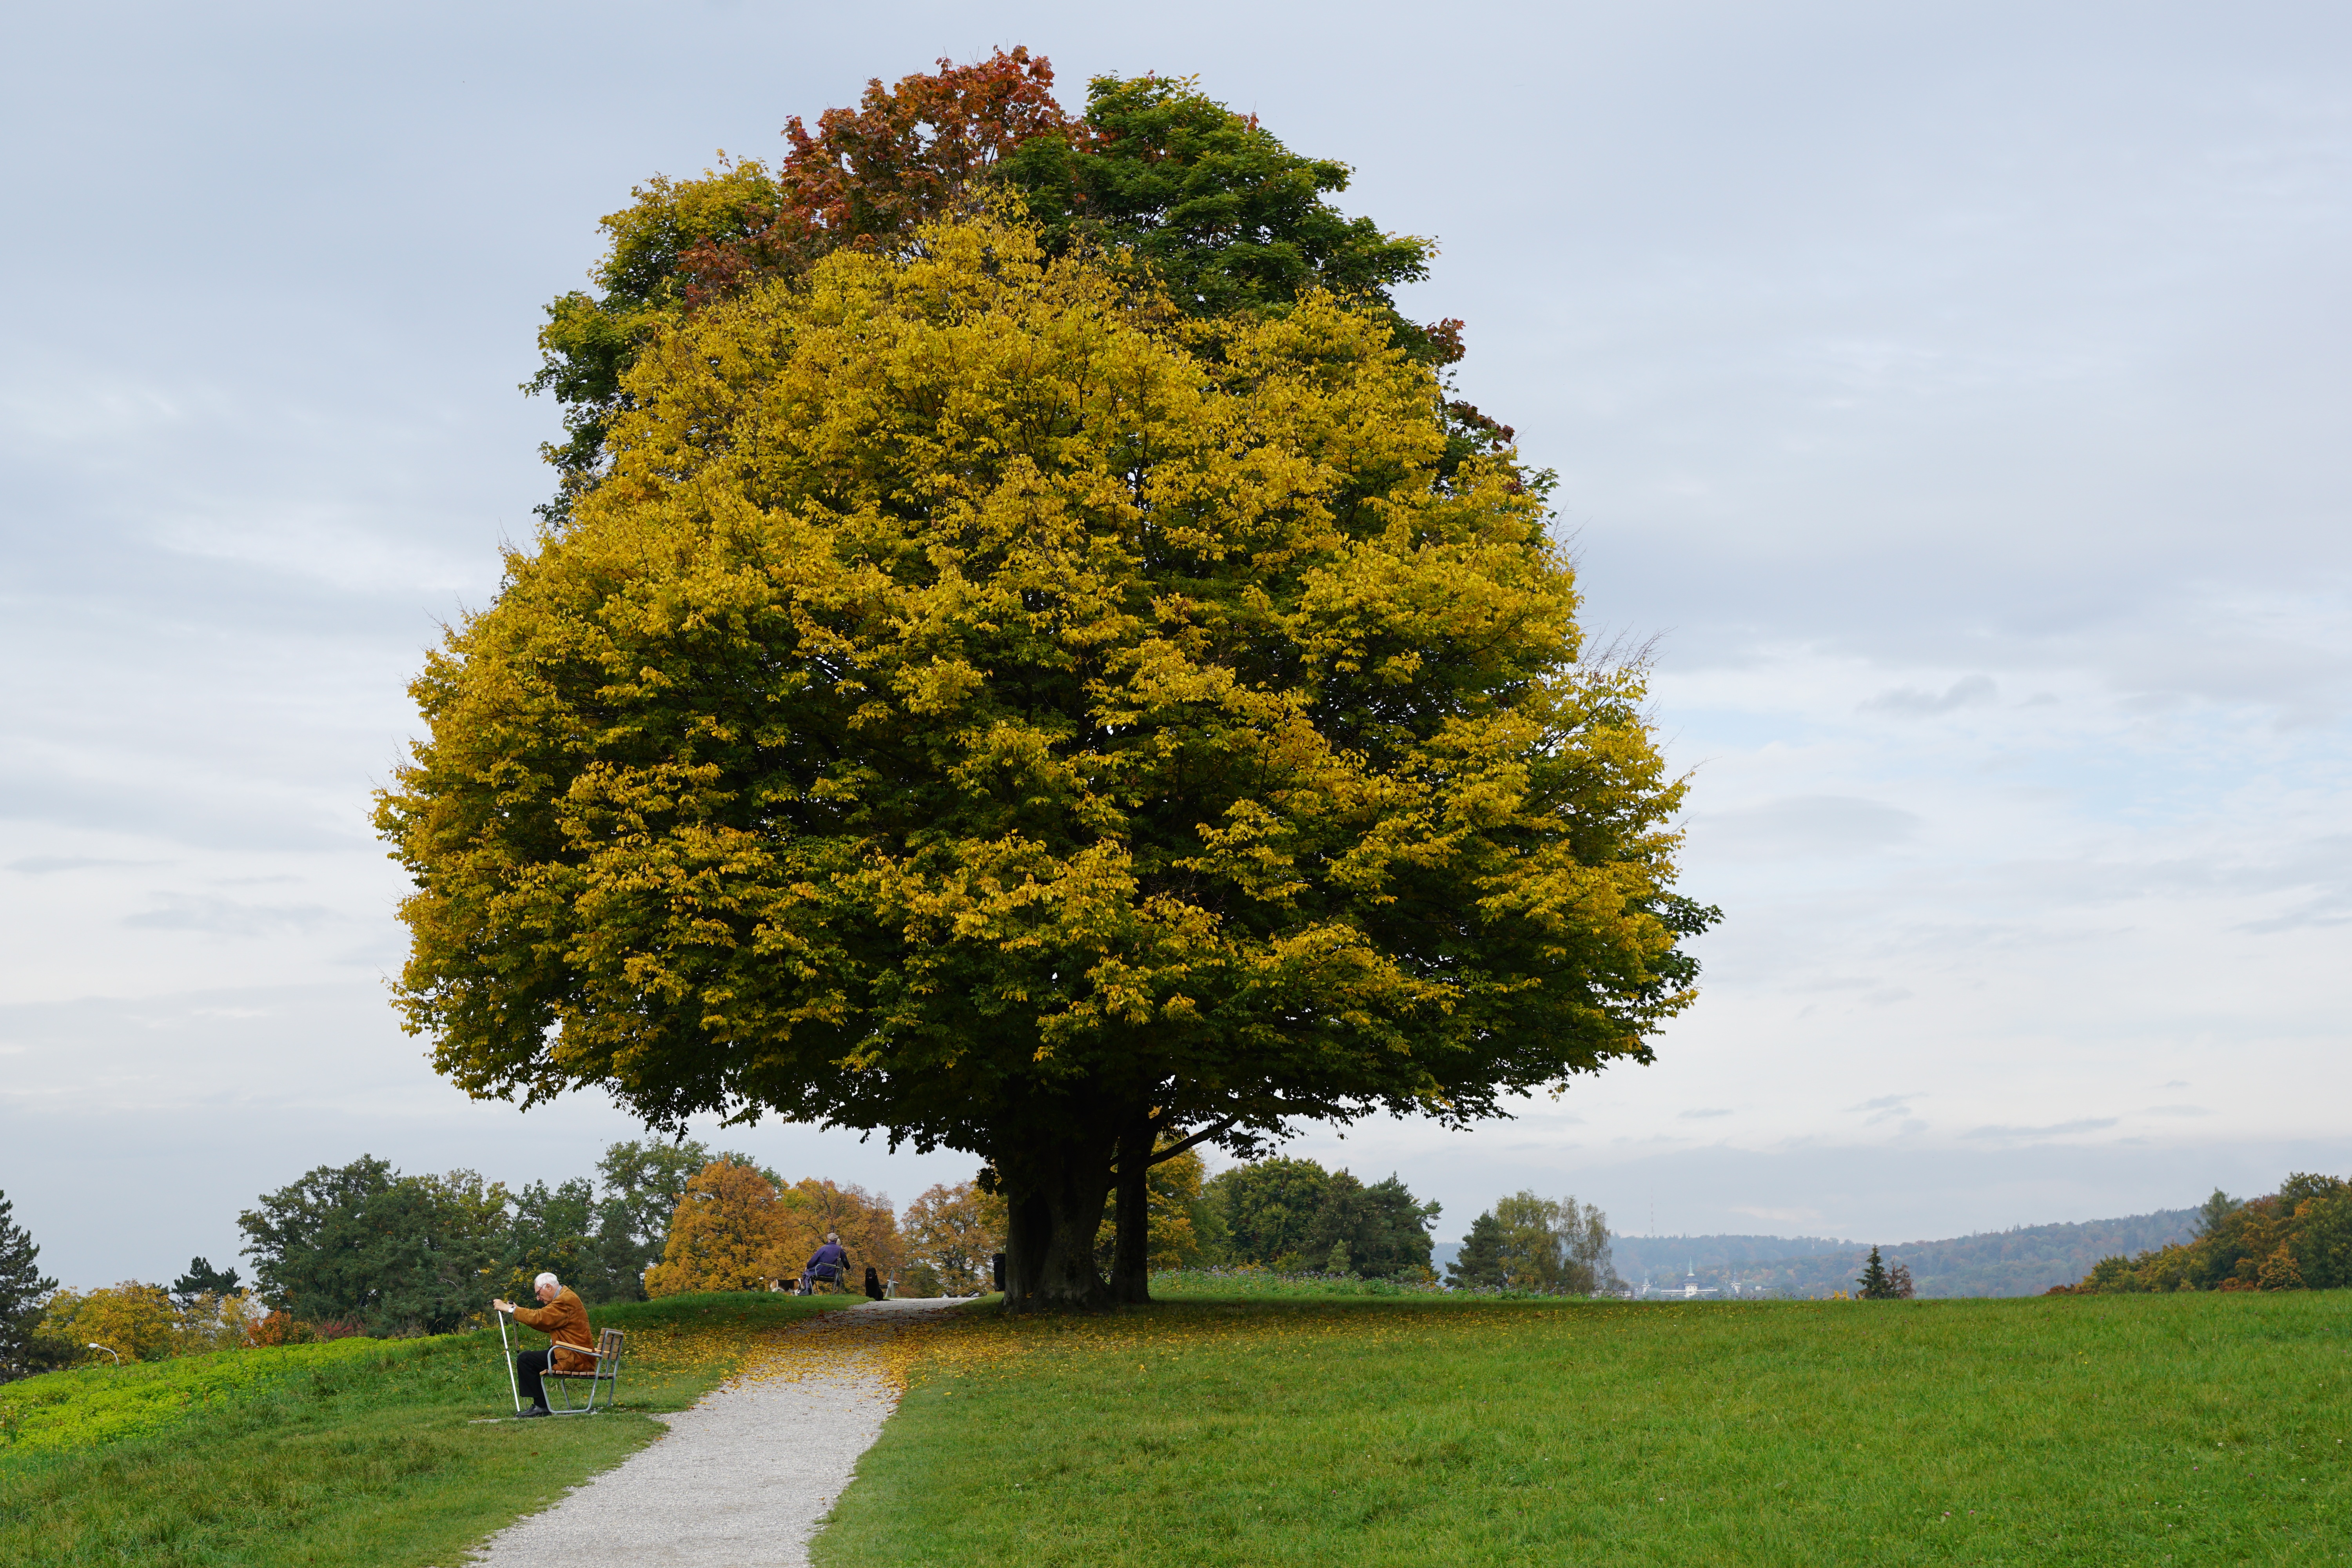
landscape, tree, nature, path, plant, sky, field, meadow, leaf, flower, view, summer, walk, europe, green, harvest, hike, autumn, park, weather, blue, yellow, maple, leaves, grey, clouds, relaxation, shrub, deciduous, oak, switzerland, canton, zurich, age, away, ecosystem, target, flowering plant, maidenhair tree, zollikon, woody plant, land plant